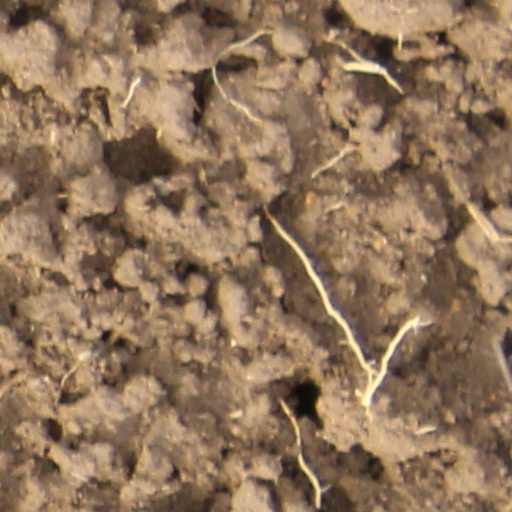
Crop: wheat